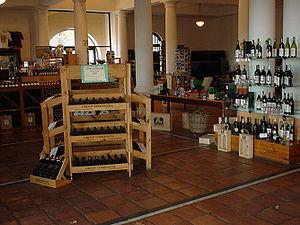
Caveau de déustation de Groot Constantia
La viticulture en Afrique du Sud s'est développée à partir du XVIIᵉ siècle. Elle a pris son ampleur grâce à l'arrivée de deux-cents huguenots français. Actuellement, la qualité des vins est très inégale et les rendements varient de 20 à 350 hectolitres par hectare. La viticulture d'Afrique du Sud est la seizième du monde pour la superficie et la septième en volume. Les districts de Stellenbosch et de Paarl fournissent 45 % de la production de vin.